The Notebook (2013 Hungarian film)

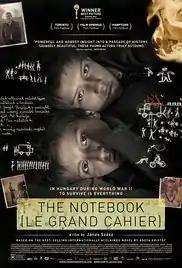
Film poster

The Notebook is a 2013 drama film co-written and directed by János Szász. It is based on the first novel, of the same name, of the 1986 prize winning The Notebook Trilogy by Ágota Kristóf.